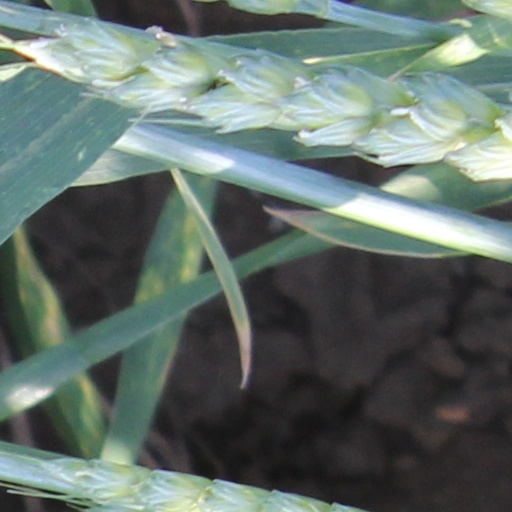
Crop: wheat